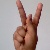
The image shows a hand gesture representing the letter 'K' in Indian Sign Language.